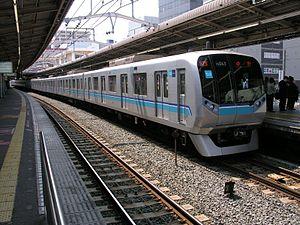
Tokyo Metro Co., Ltd. est le nom en anglais de la principale compagnie d'exploitation du métro de Tokyo au Japon.
La ligne Chūō-Sōbu est une ligne ferroviaire du réseau JR East dans la région de Tokyo et Chiba, au Japon. Cette ligne relie les gares de Mitaka et Chiba. Elle suit en grande partie le tracé des lignes Chūō et Sōbu.